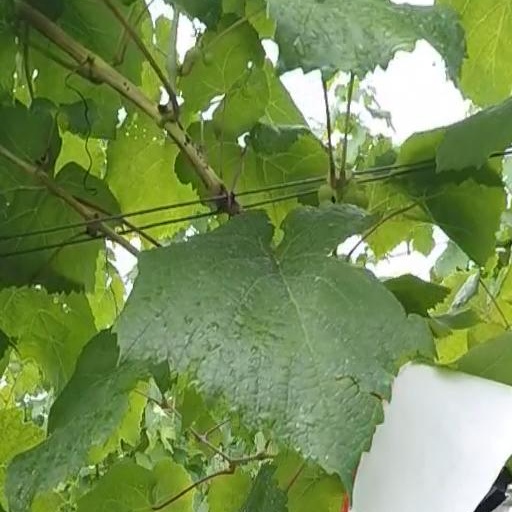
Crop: grape